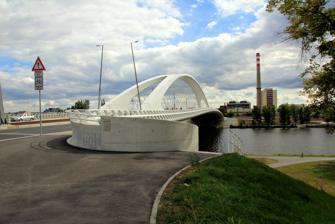
Building: Troja Bridge
Country: Czechia
Year built: 2014
Bridge in Prague Troja Bridge Coordinates 50°6′44.1″N 14°26′10.15″E / 50.112250°N 14.4361528°E / 50.112250; 14.4361528 Crosses Vltava River Locale Prague Official name Trojský most Characteristics Design Bowstring arch bridge Total length 262 metres (860 ft) Longest span 200.4 metres (657 ft) History Architect Koucky Architects Designer Mott MacDonald Constructed by Metrostav Construction end 2014 Opened October 2014 Location The Troja Bridge (2014) ( Czech : Trojský most ) is a bowstring arch bridge in Prague that crosses the Vltava river. It opened to traffic in October 2014. The bridge is 262 metres (860 ft) long. It was designed by Mott MacDonald and Koucky Architects, and was constructed by Metrostav . It connects the districts of Troja and Holešovice . The bridge is noted for slender arch and low height-to-span ratio. References Wikimedia Commons has media related to Trojský most .